Architecture of the Netherlands

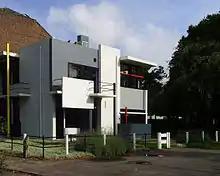
Rietveld Schröder House (1924), designed by Gerrit Rietveld

The major exponents of the mid-17th century, Jacob van Campen and Pieter Post, adopted de Keyser's forms for such eclectic elements as giant-order pilasters, gable roofs, central pediments, and vigorous steeples. Brought together in a coherent combination, these stylistic developments anticipated Wren's Classicism. The most ambitious constructions of the period included the seats of self-government in Amsterdam (1646) and Maastricht (1658), designed by Campen and Post, respectively. On the other hand, the residences of the House of Orange are closer to a typical burgher mansion than to a royal palace. Two of these, Huis ten Bosch and Mauritshuis, are symmetrical blocks with large windows, stripped of ostentatious Baroque flourishes. The same austerely geometrical effect is achieved without great cost or pretentious effects at the stadholder's summer residence of Het Loo.